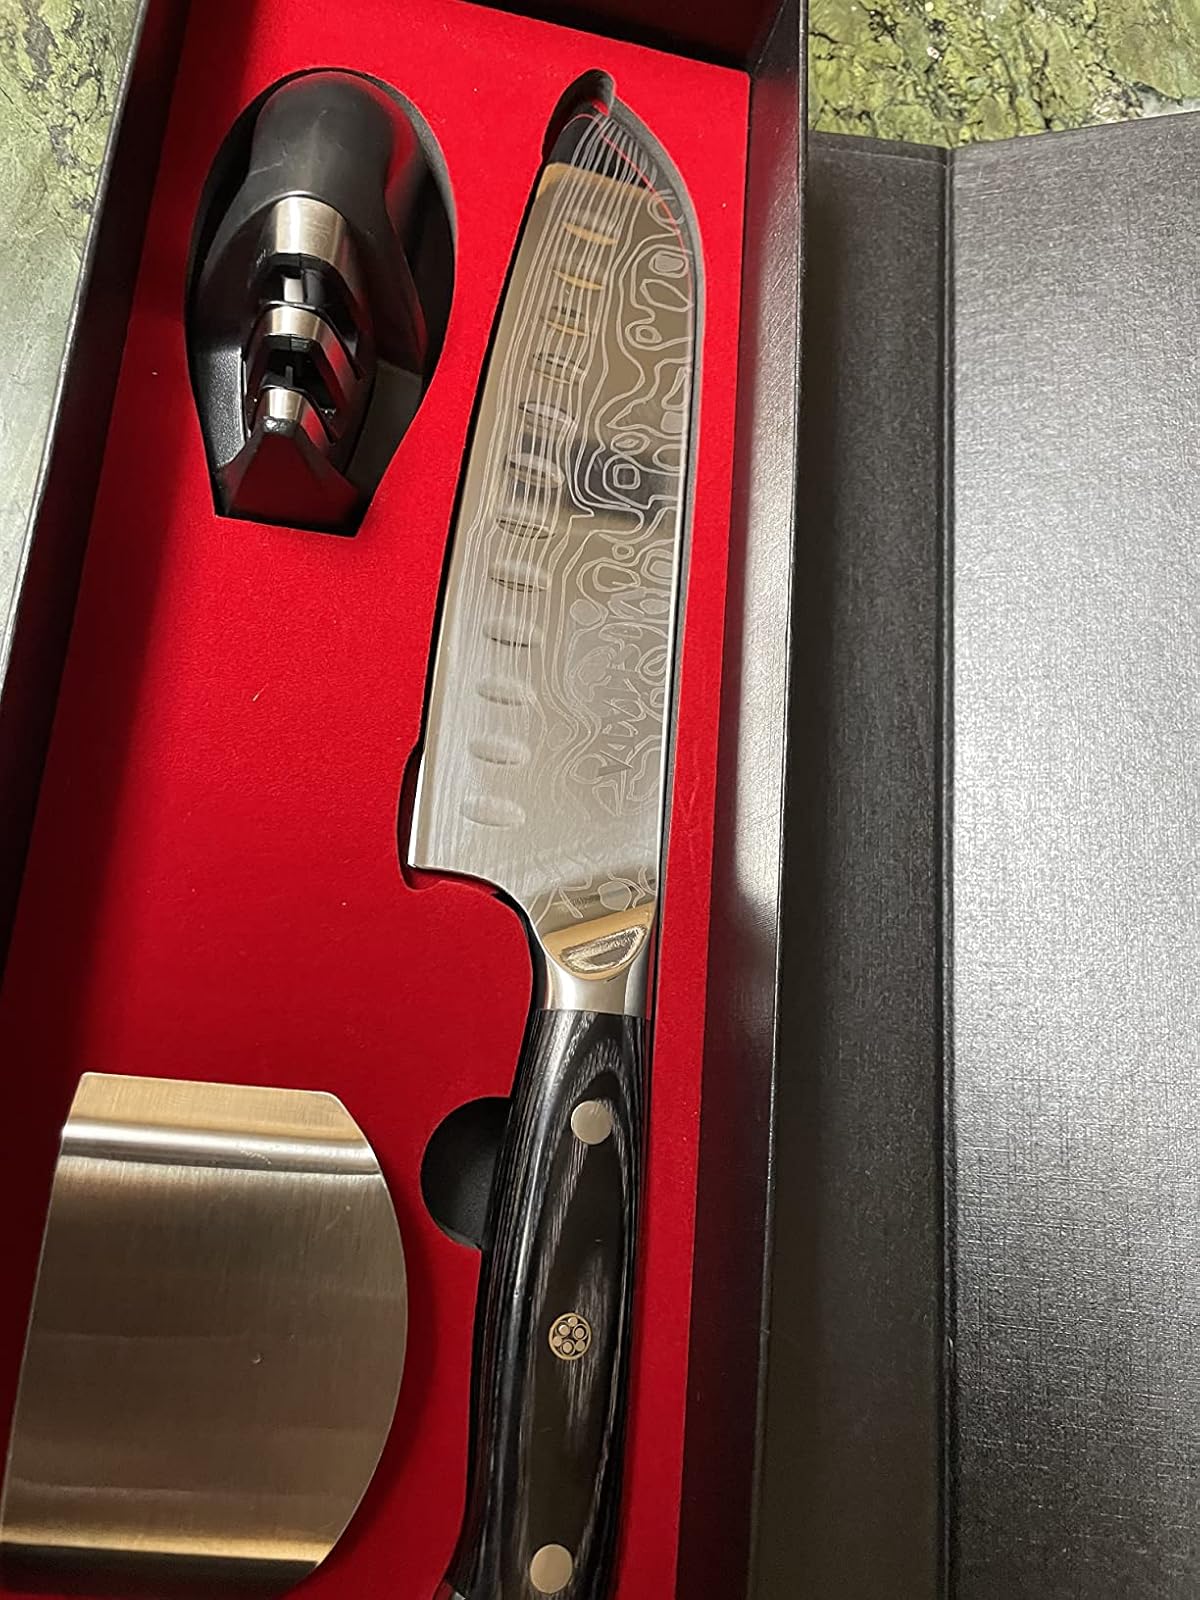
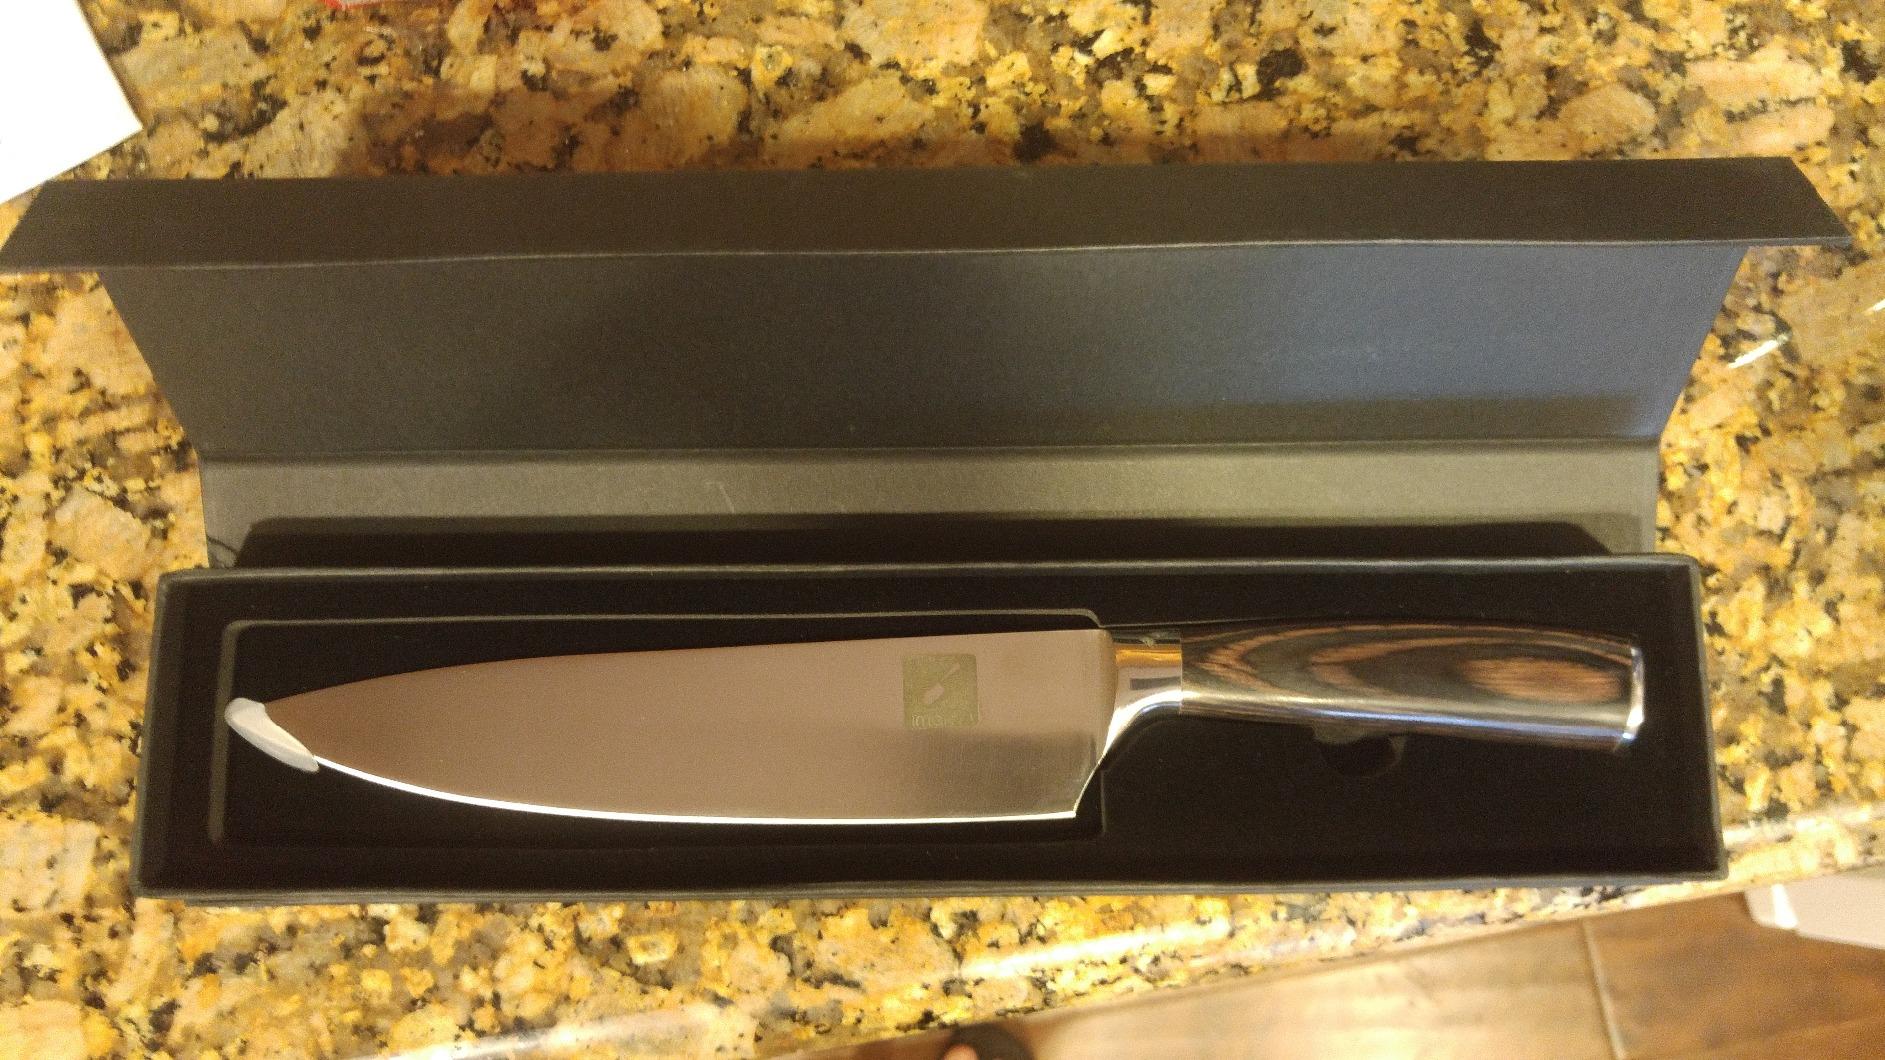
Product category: items_knife
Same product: no